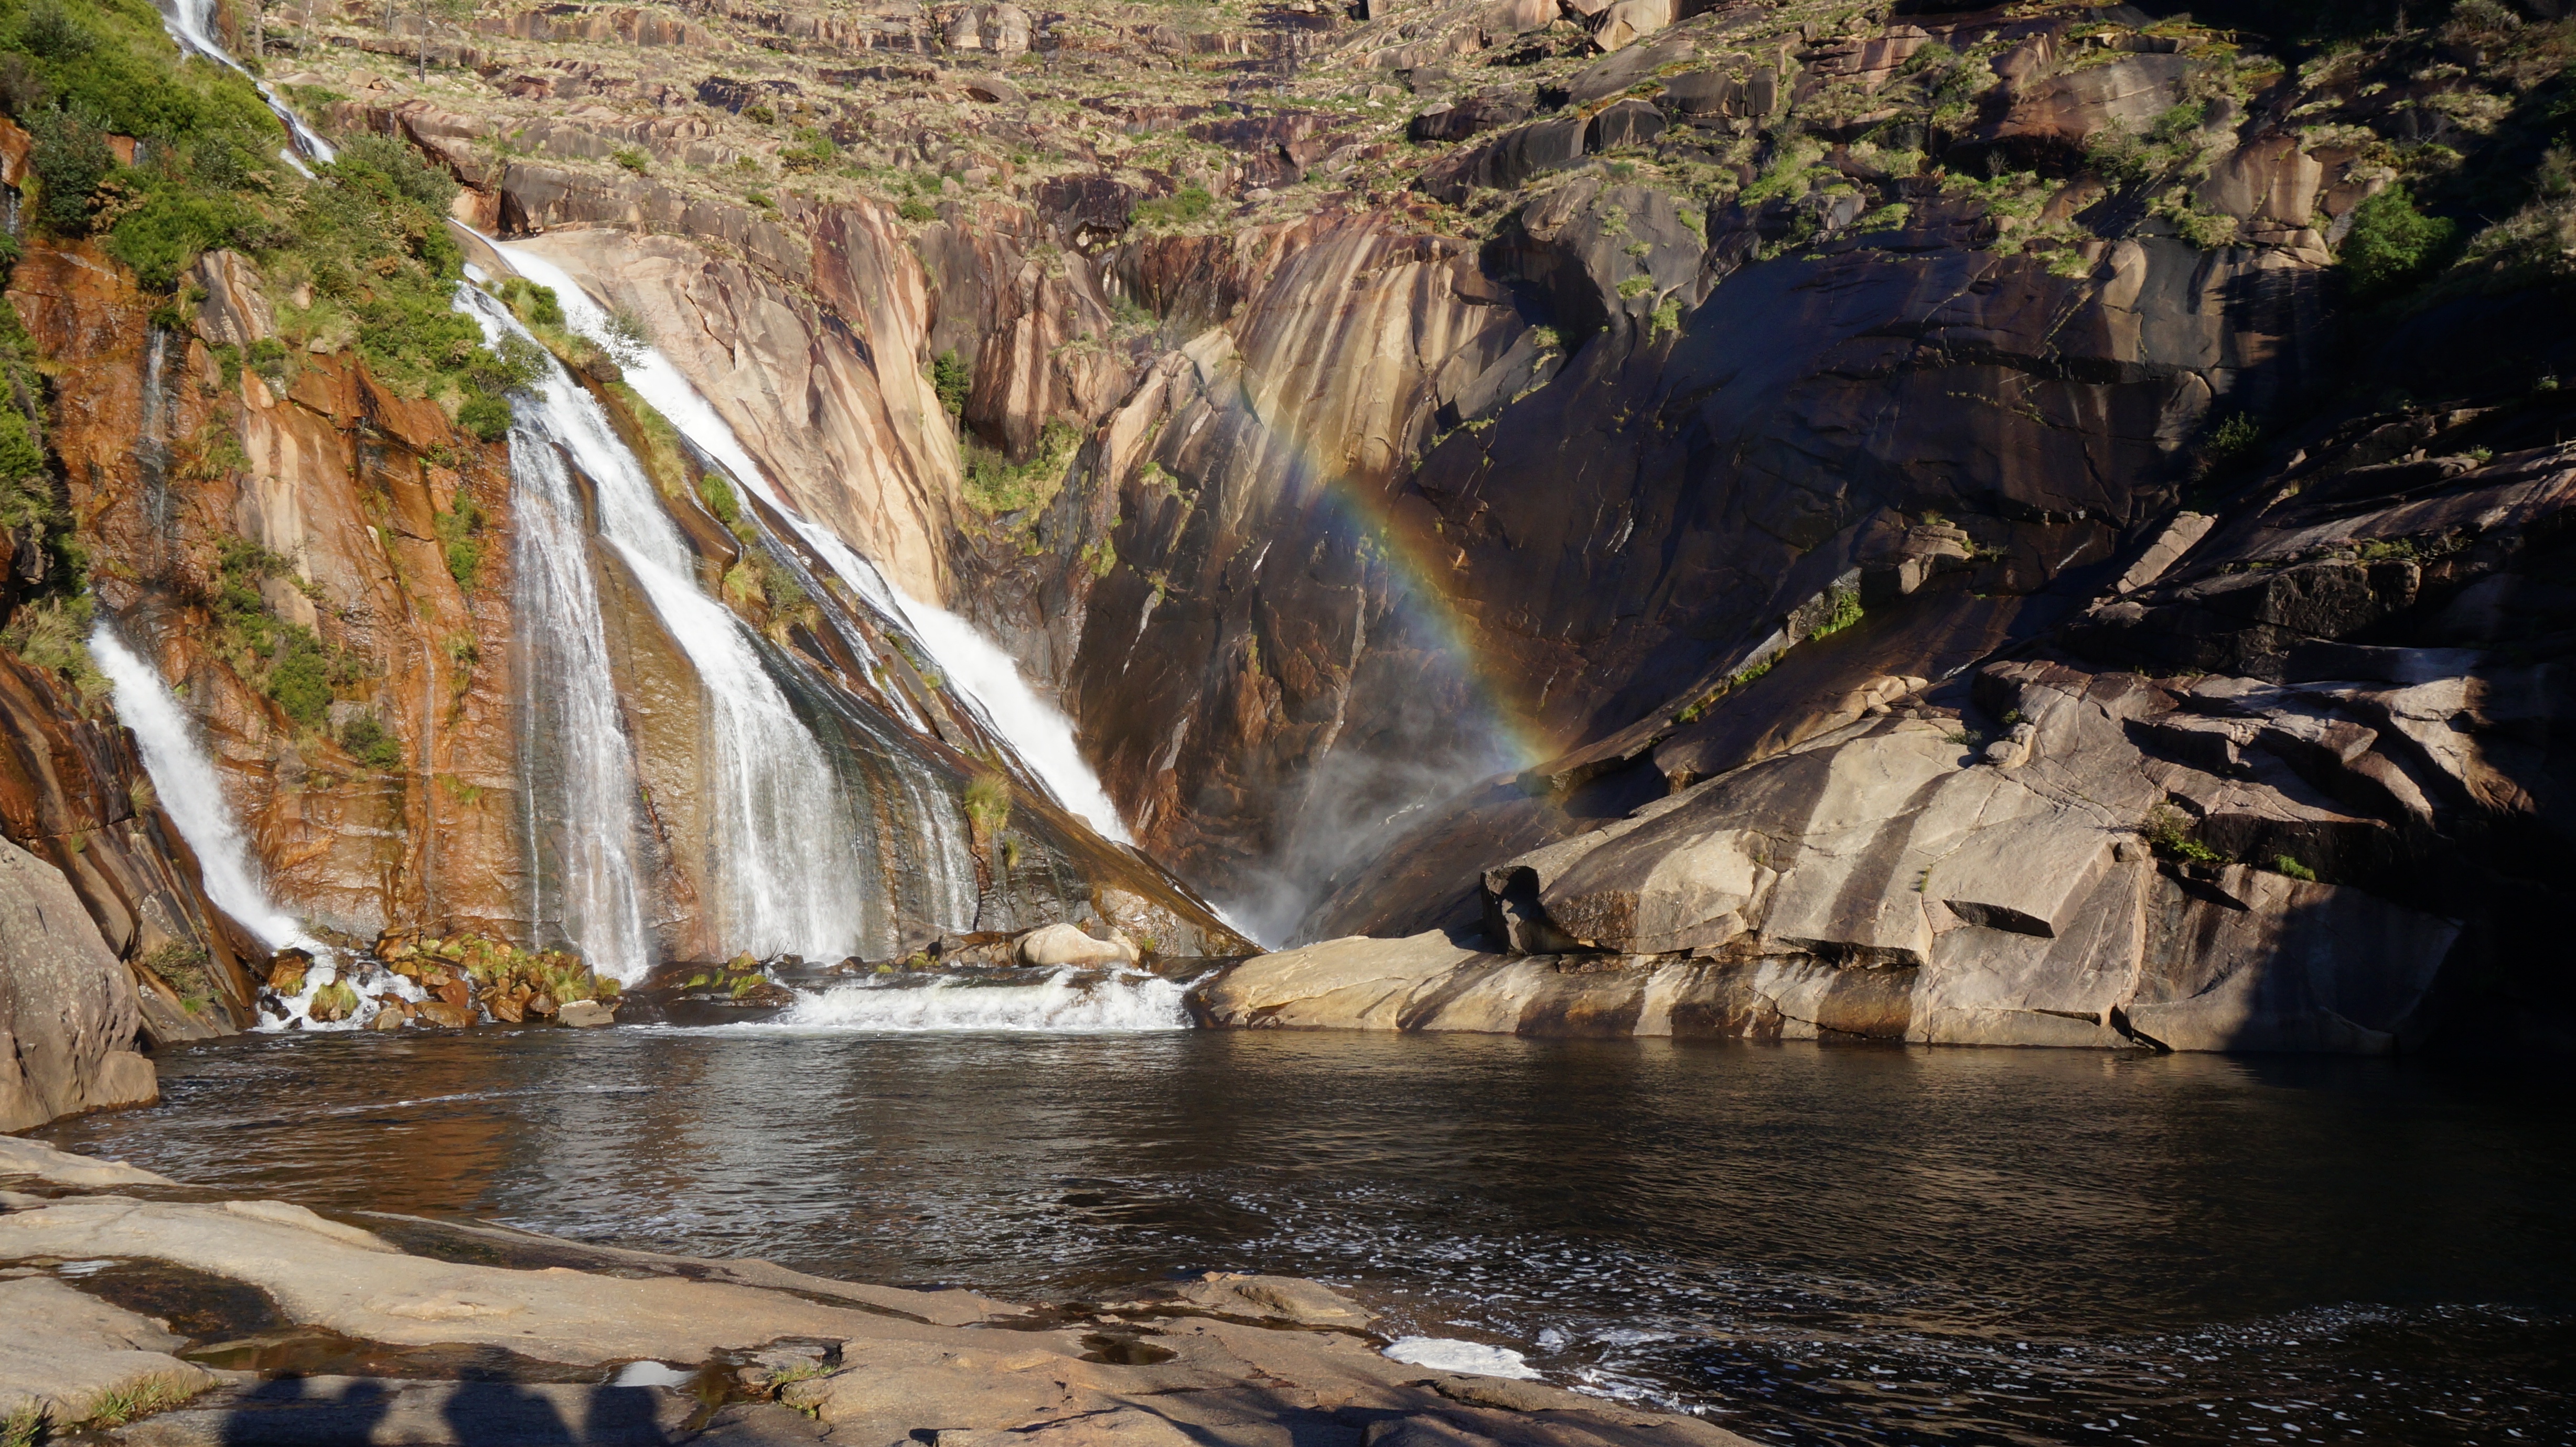
landscape, water, rock, waterfall, wilderness, sunset, river, valley, formation, stream, rapid, canyon, body of water, rainbow, galicia, water feature, wadi, fervenza xallas, fervenza do zaro